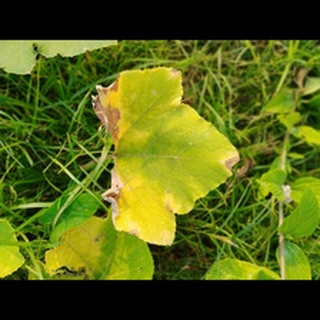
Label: pumpkin_mosaic_disease